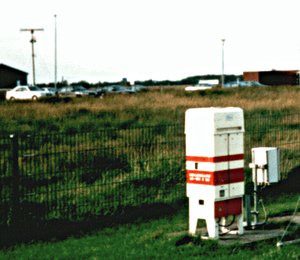
Un célomètre, aussi appelé télémètre de nuages, ceilomètre et parfois plafonneur, désigne un appareil servant à mesurer la hauteur du plafond nuageux grâce au retour d'un faisceau lumineux.